Three Kings, New Zealand

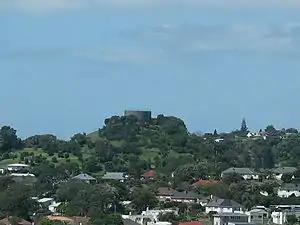

Three Kings is a suburb of Auckland, New Zealand that is built around the Te Tātua-a-Riukiuta volcano. It is home to an ethnically diverse population of about 3,500 people.